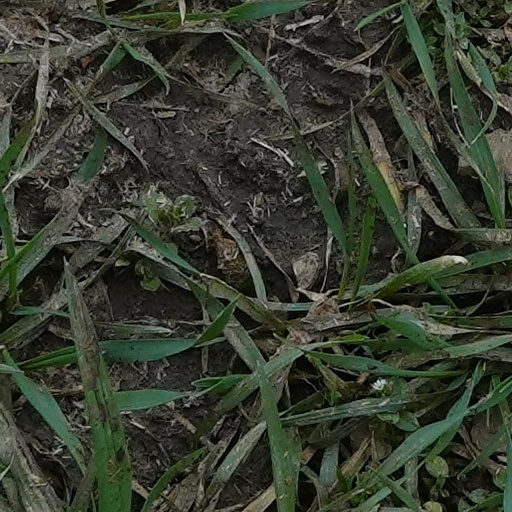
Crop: wheat